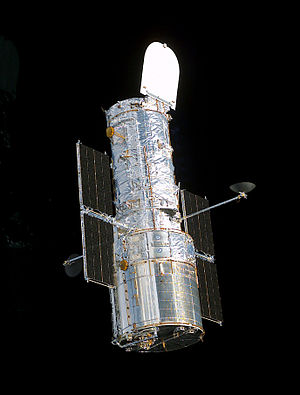
STS-109 / Arbejder på Hubble
STS-109 var Columbias 27. rumfærge-mission.